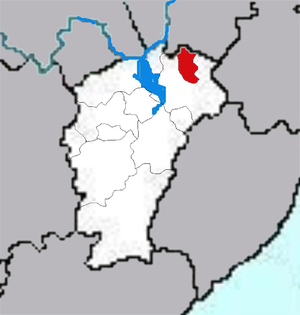
Jingdezhen est une ville-préfecture du nord de la province du Jiangxi en Chine. Elle est entourée par la ville-préfecture de Shangrao sur ses limites intérieure à la province du Jiangxi, et par la province de l'Anhui au Nord.